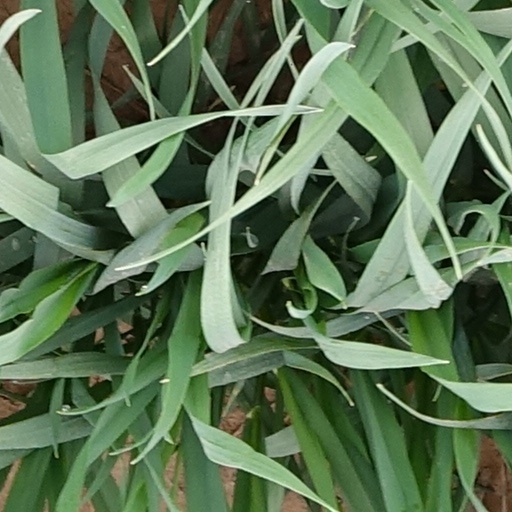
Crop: wheat